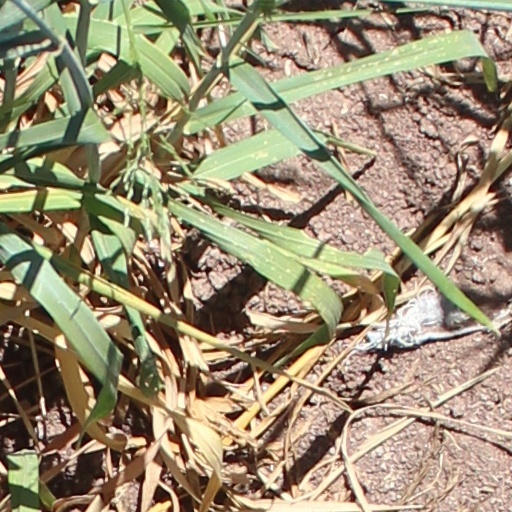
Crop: wheat